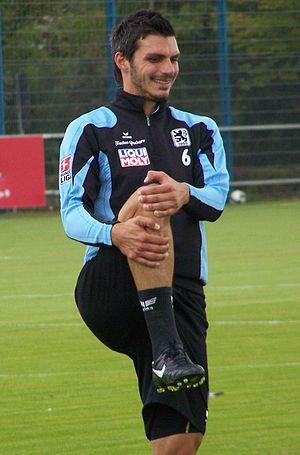
Mathieu Beda est un footballeur français né le 28 juillet 1981 à Nice. Il évolue au poste de défenseur.